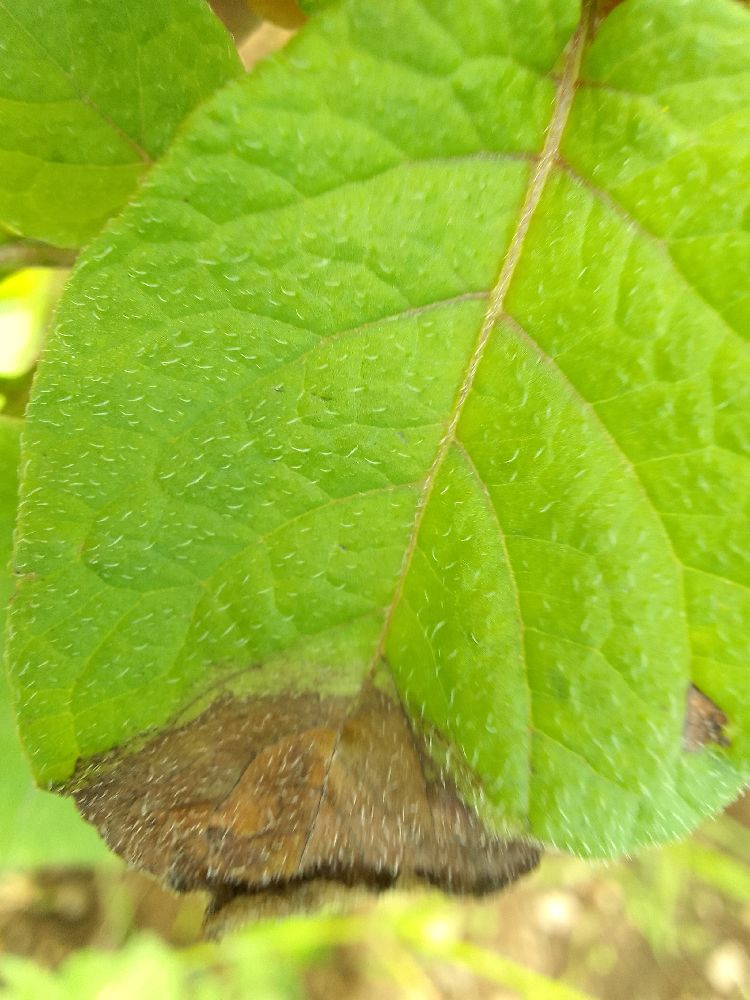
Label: Late blight